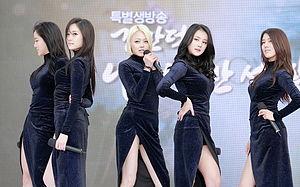
Spica est un girl group sud-coréen formé sous B2M Entertainment en 2012. Le groupe consiste de Kim Boa, Park Sihyun, Park Narae, Yang Jiwon et Kim Bohyung.